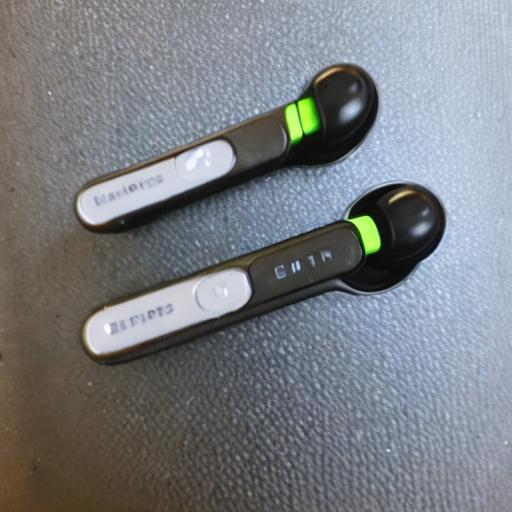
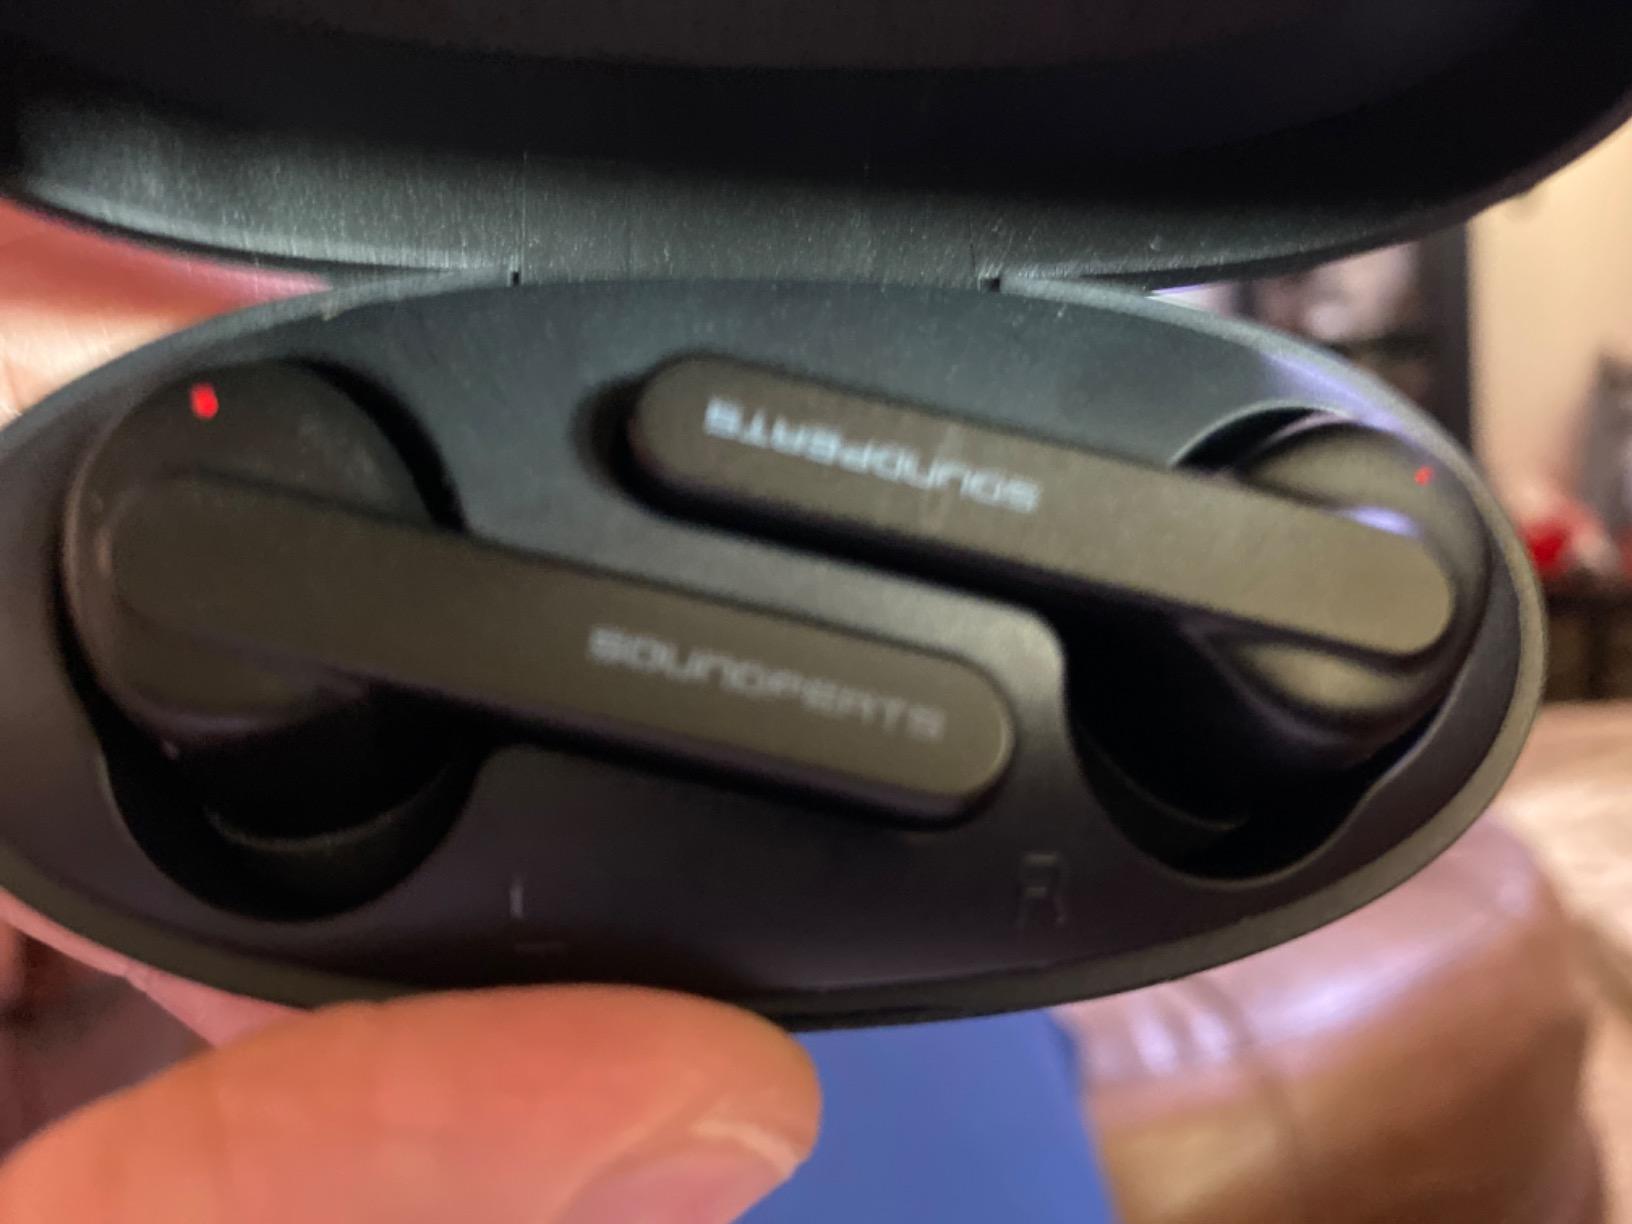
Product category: earbuds
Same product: no